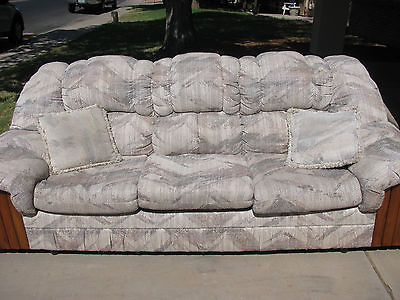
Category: sofa